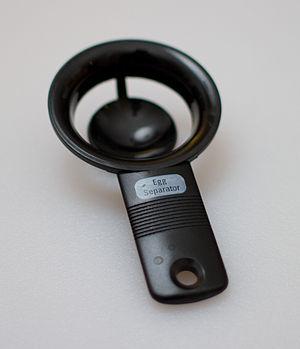
Le séparateur à œuf est un ustensile de cuisine facilitant la séparation, par gravité, du blanc et du jaune d'un œuf.